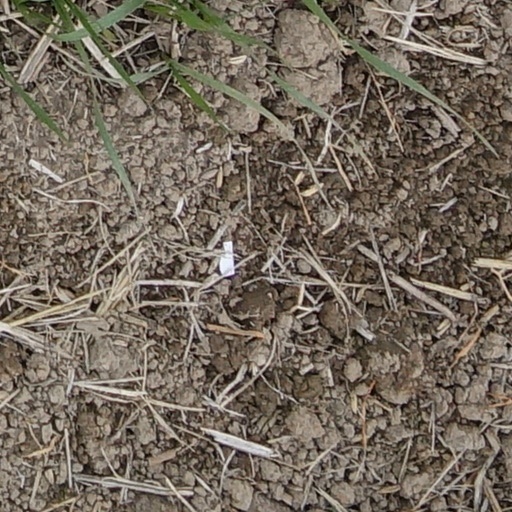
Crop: wheat